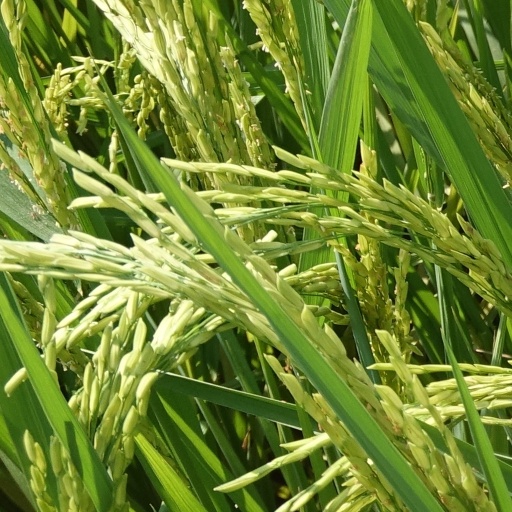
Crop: rice